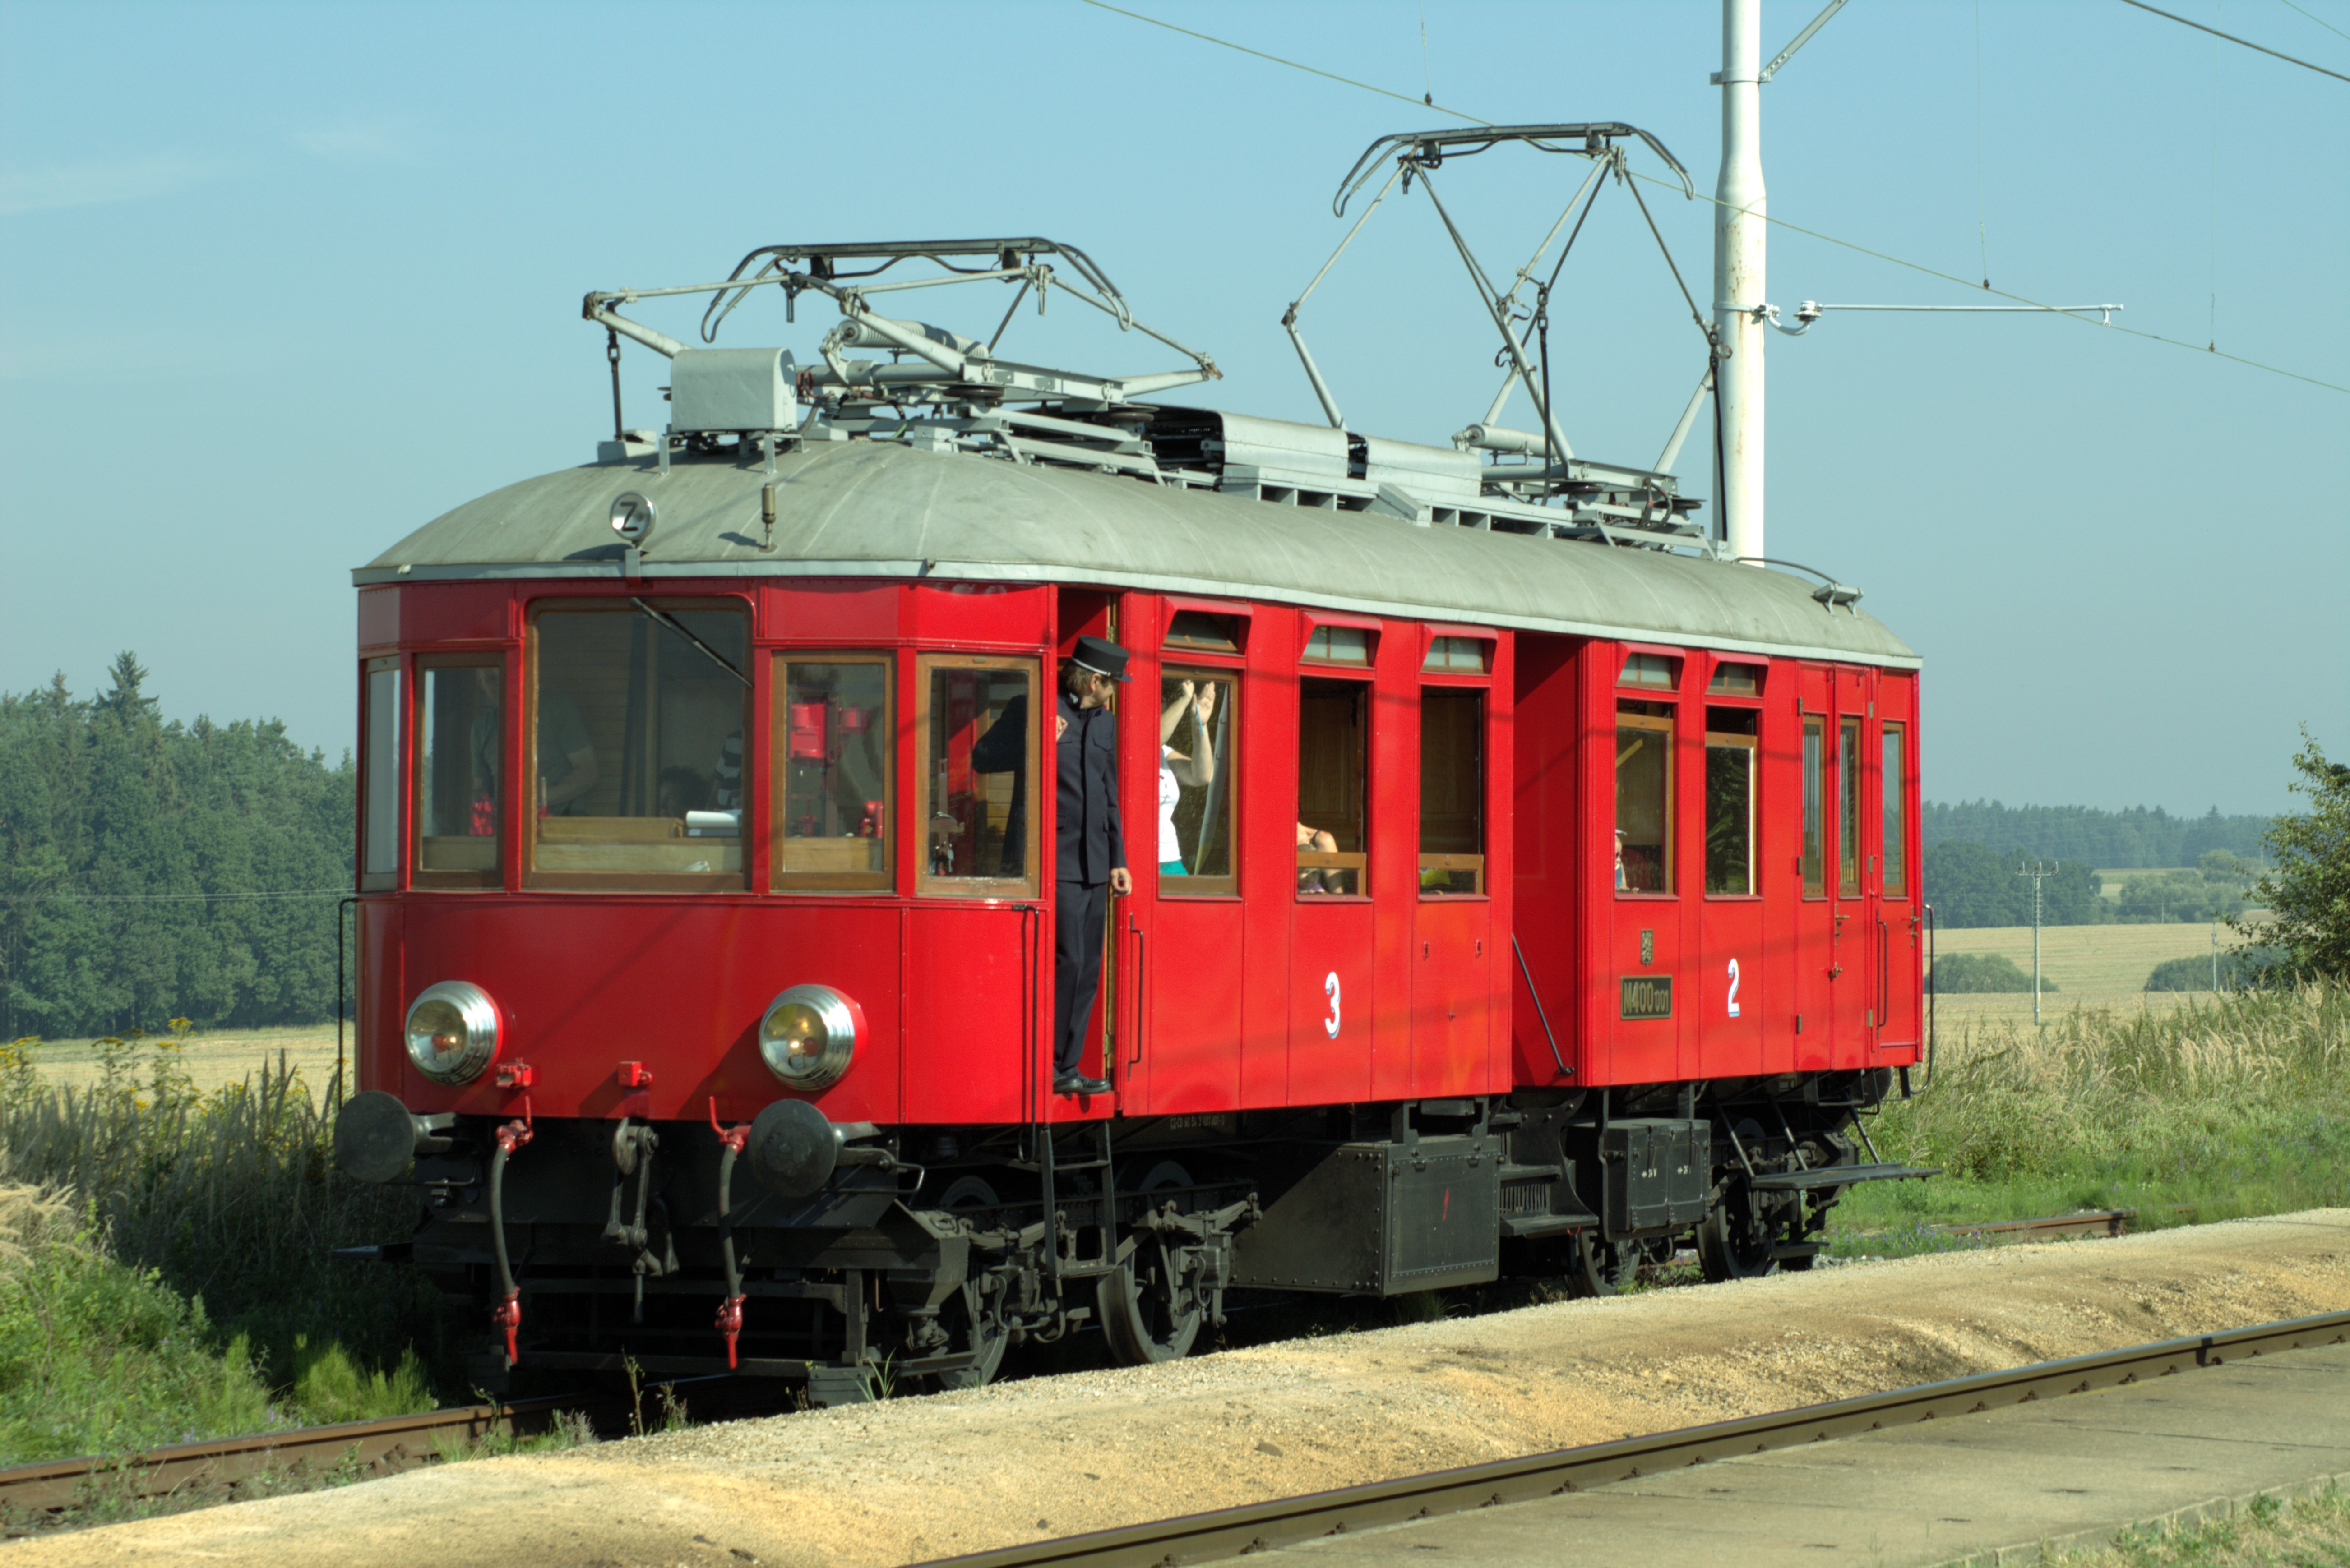
track, railway, old, train, tram, transport, red, vehicle, nostalgia, electricity, public transport, locomotive, railcar, historically, rail transport, tamara, electric locomotive, museum locomotive, land vehicle, rolling stock, railroad car, passenger car, railway nostalgia, electro railcar